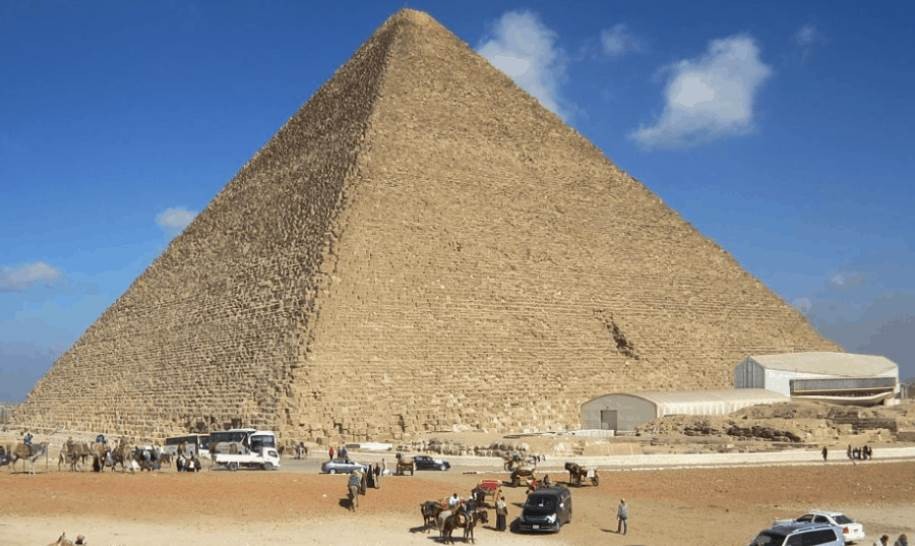
Landmark: Pyramids of Giza